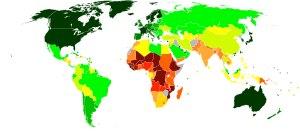
Le travail des enfants est la participation de personnes mineures à des activités à finalité économique et s’apparentant plus ou moins fortement à l’exercice d’une profession par un adulte. Au niveau international, l’Organisation internationale du travail le définit en comparant l’âge à la pénibilité de la tâche, du moins pour les enfants de plus de douze ans.